Semi-automatic rifle

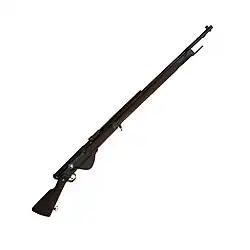
The Fusil Automatique Modele 1917 was an early French semi-automatic rifle issued in limited numbers to the French Armed Forces during World War I.

In 1903 and 1905, the Winchester Repeating Arms Company introduced the first low-power blow back (shell-operated) semi-automatic rifles firing Rimfire and center fire ammunition. The Winchester Model 1903 and the Winchester Model 1905 both operated on the blow back principle to function. Designed by Thomas C. Johnson, the Model 1903 was commercially successful and remained in production until 1932 – when it was succeeded by the Winchester Model 63.